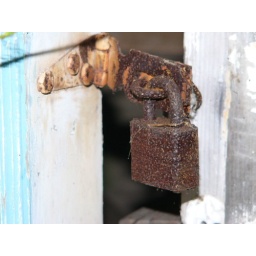
A rusty padlock on an abandoned building still holds firm, even though the door was kicked in decades ago.